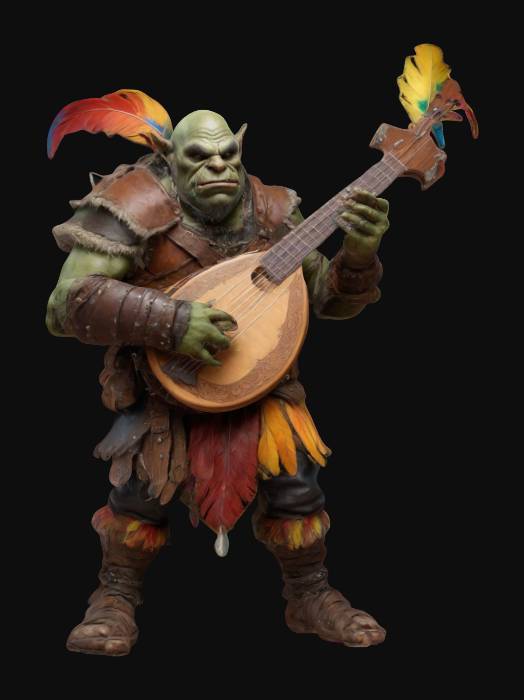
미적 점수 (1~10점): 4